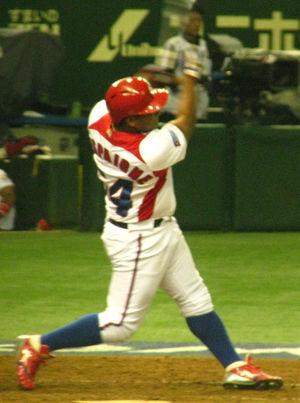
Alfredo Despaigne Rodriguez est un joueur cubain de baseball.